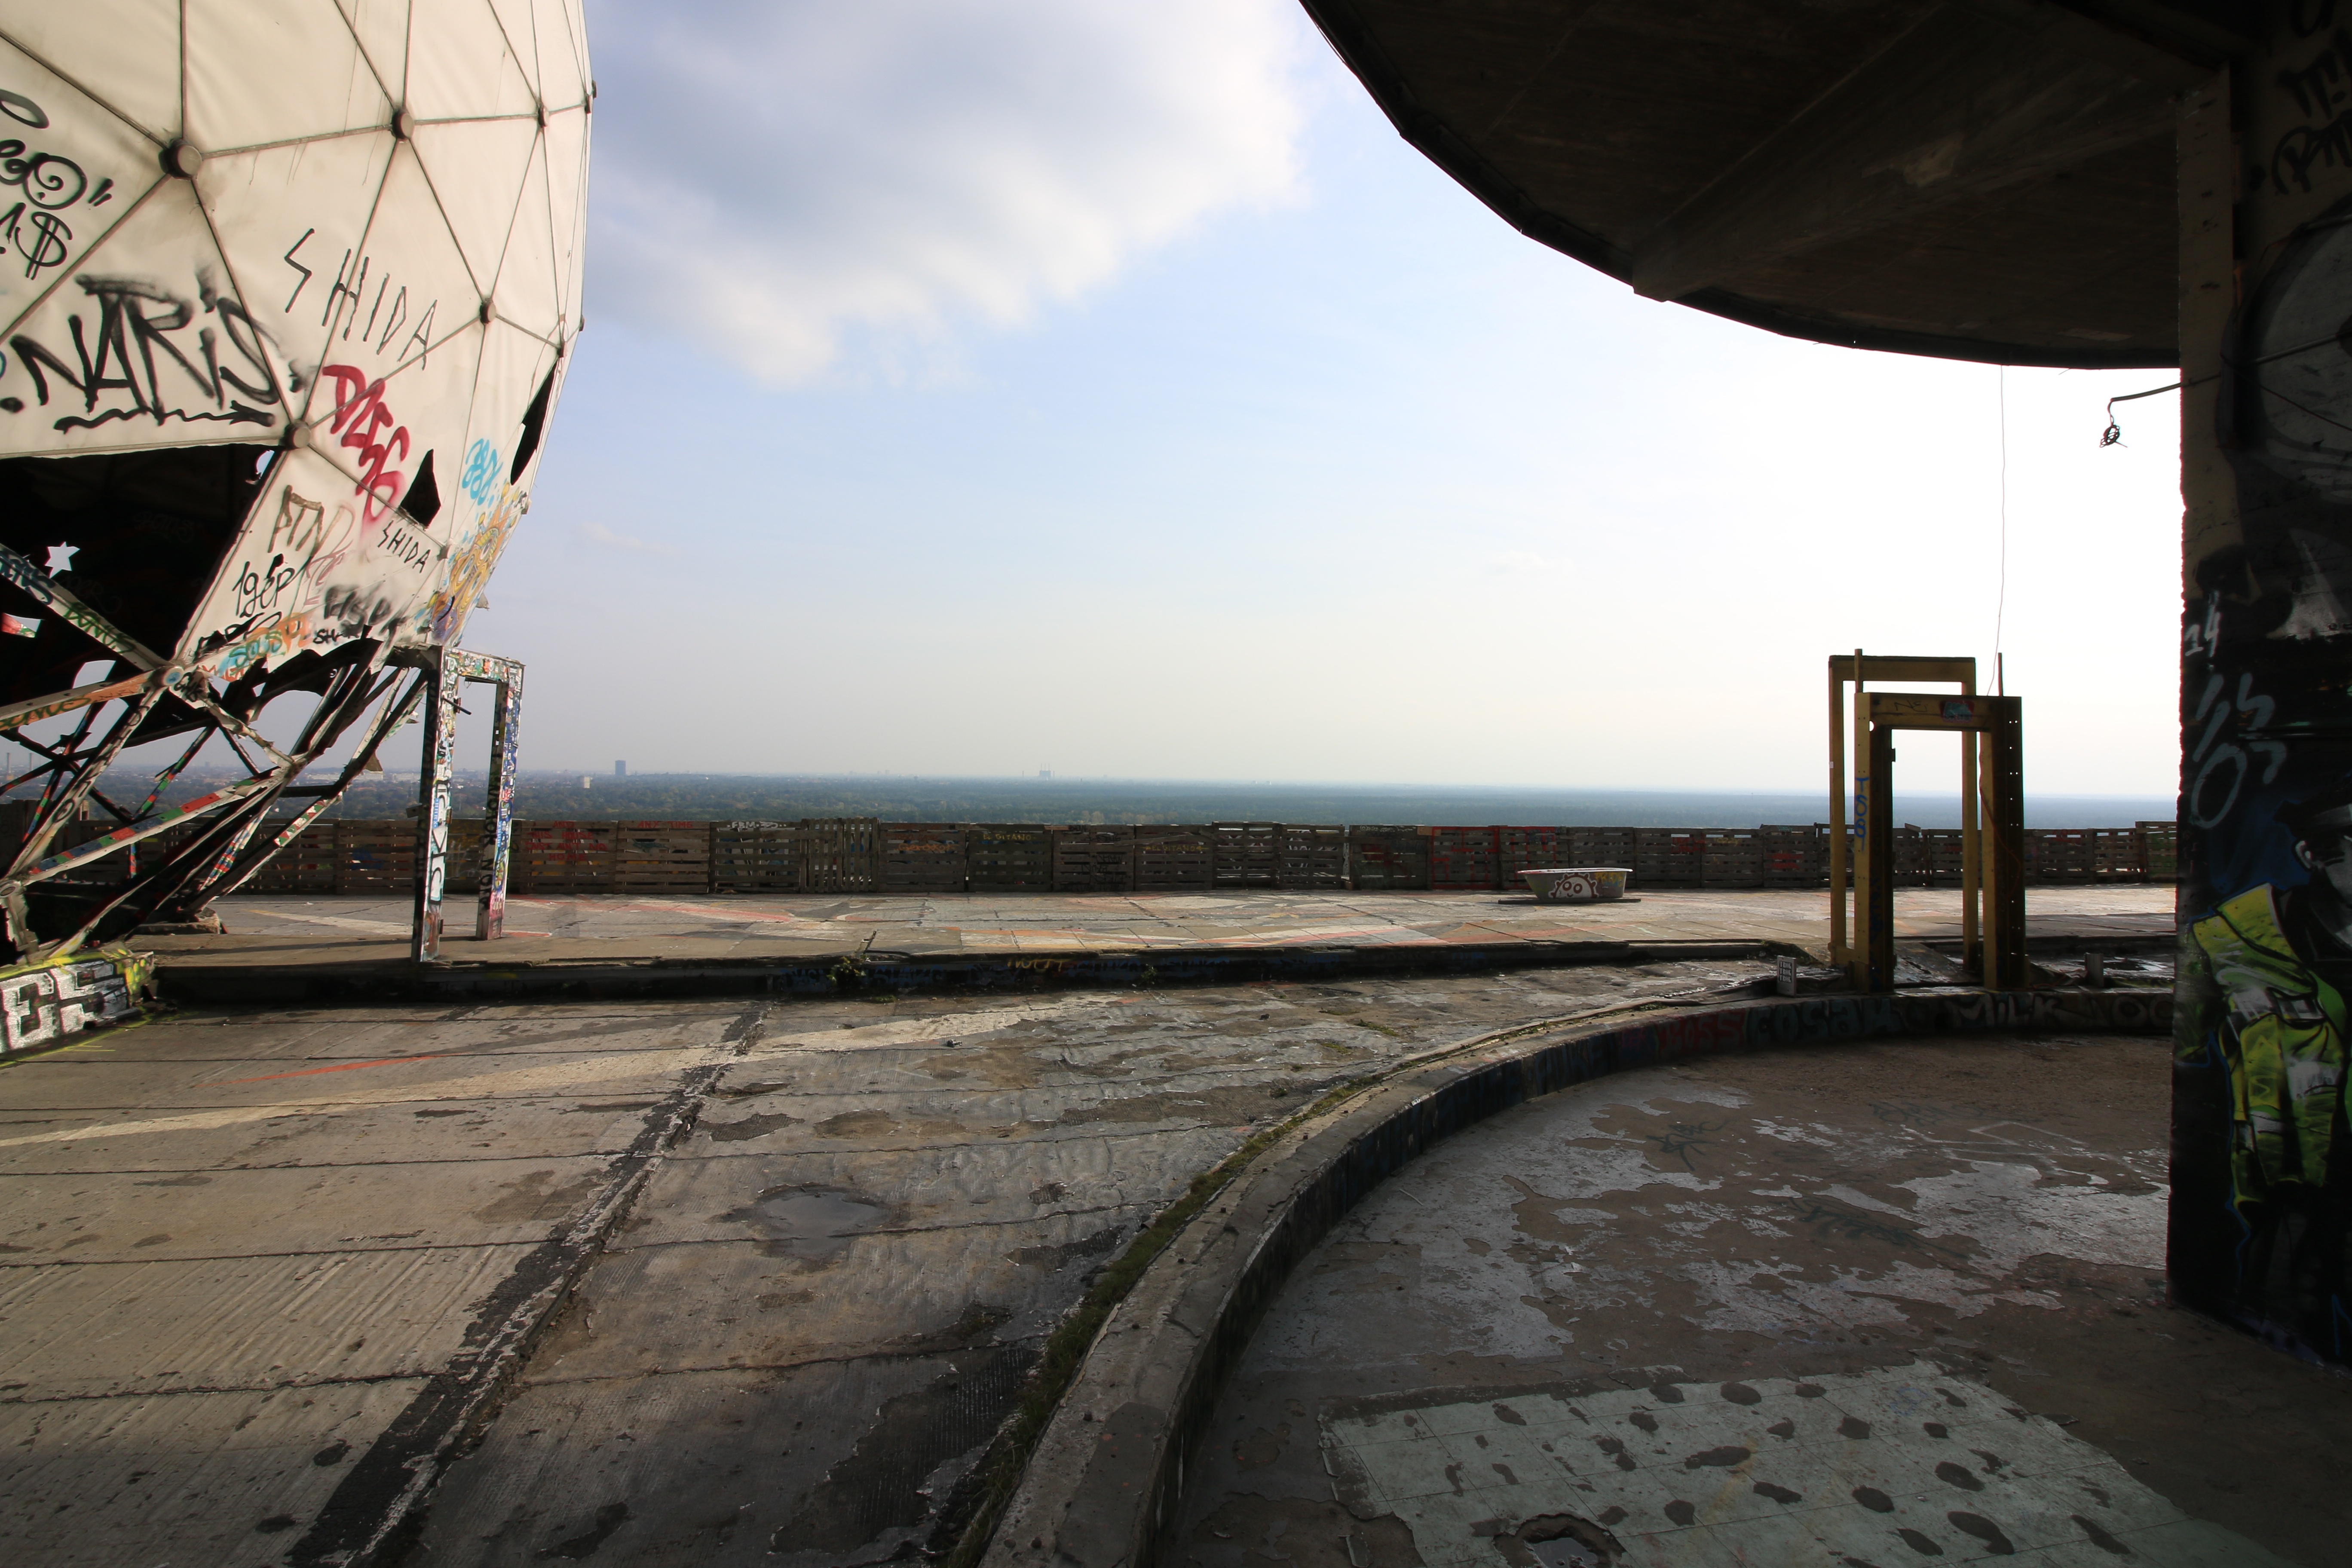
beach, sea, coast, travel, vehicle